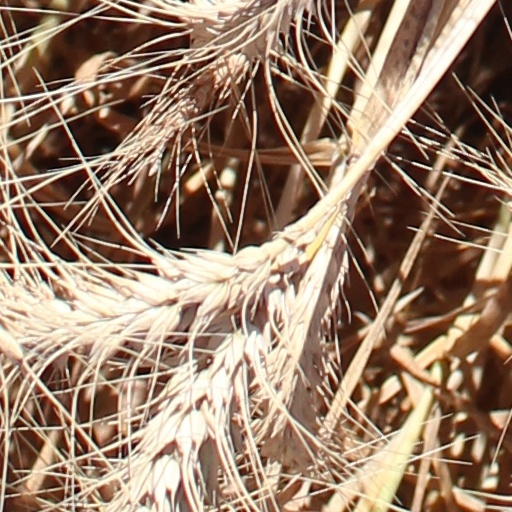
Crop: wheat